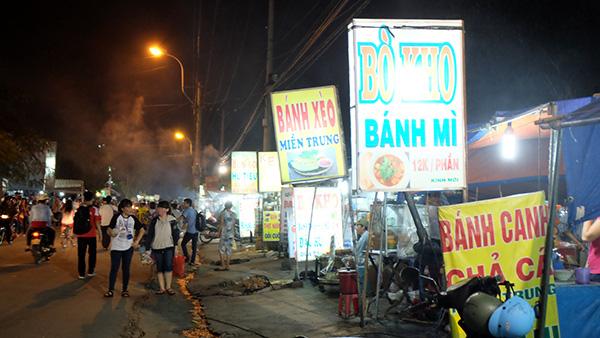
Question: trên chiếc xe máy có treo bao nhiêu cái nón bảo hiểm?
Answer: hai